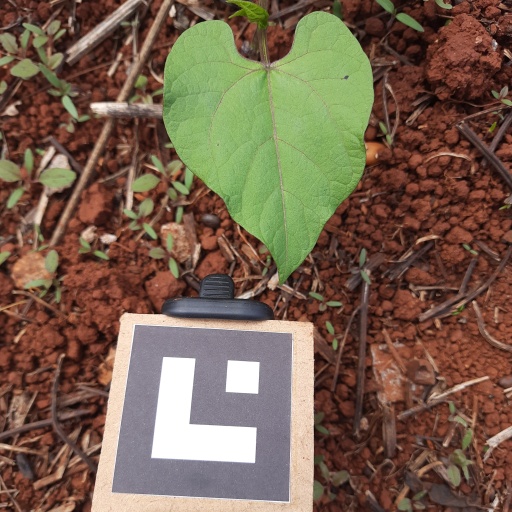
Observations: wavy surface, no eating holes, under cloudy sky